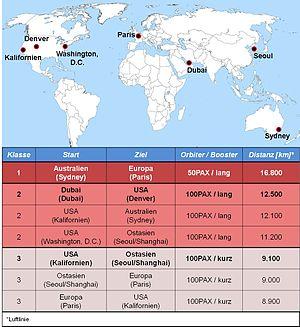
Le SpaceLiner est un concept d'avion suborbital hypersonique développé par une équipe du centre spatial allemand de l’aéronautique et de l'espace depuis 2005.